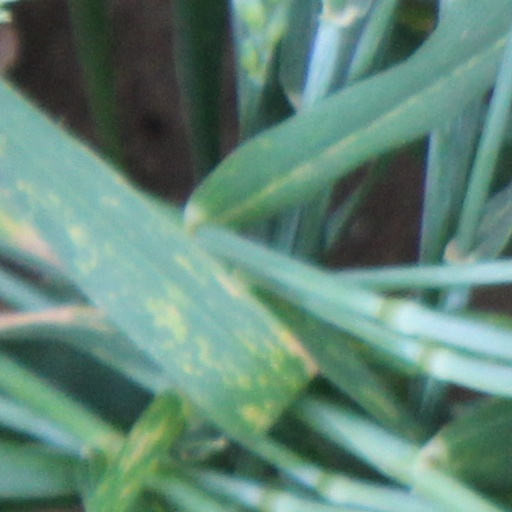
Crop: wheat